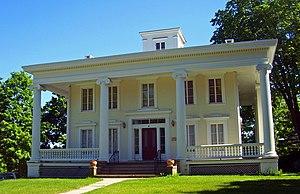
Brewster est un village des États-Unis situé dans l'État de New York et le comté de Putnam.